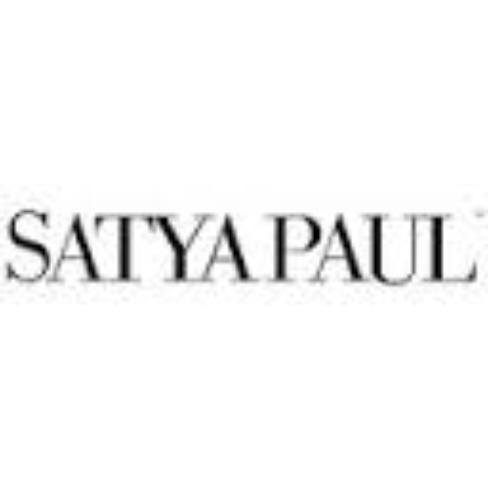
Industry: Clothes